Cash register

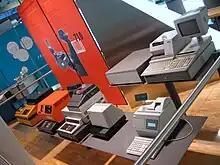
Various types of modern cash registers

In some jurisdictions the law also requires customers to collect the receipt and keep it at least for a short while after leaving the shop, again to check that the shop records sales, so that it cannot evade sales taxes.